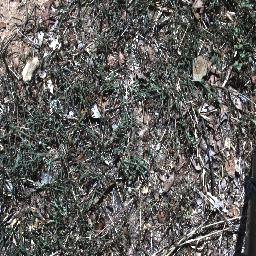
Label: negative